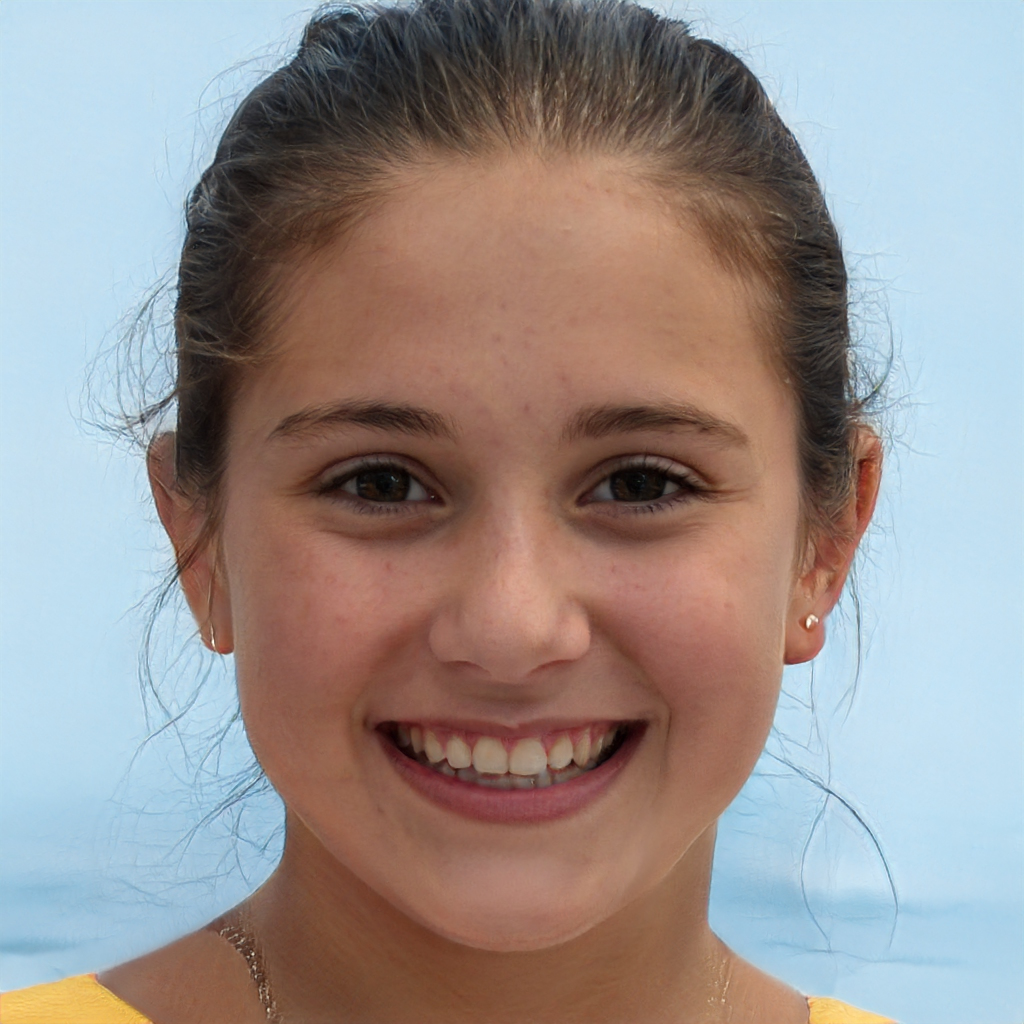
Label: No Watermark